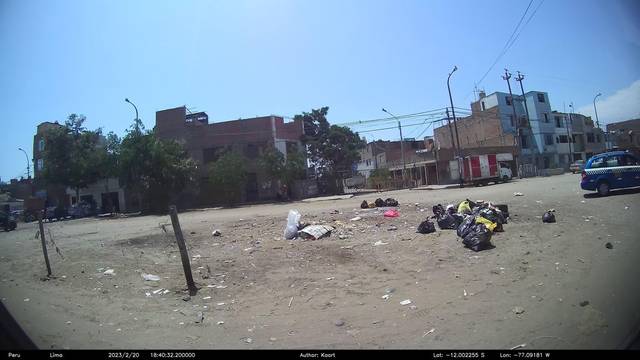
Region: Peru
Coordinates: -12.002, -77.092